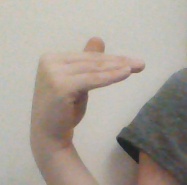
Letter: khaa